E. M. S. Namboodiripad

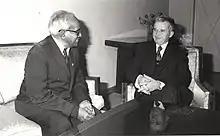
EMS with Romanian President Nicolae Ceauşescu in 1979.

A Communist-led government under E. M. S. Namboodiripad resulted from the first elections for the new Kerala Legislative Assembly in 1957, making him the first communist leader in India to head a popularly elected government. It was the second ever Communist government to be democratically elected, after Communist success in the 1945 elections in the Republic of San Marino, a microstate in Europe. On 5 April 1957 he was appointed as the first chief minister of Kerala. His government introduced the Land Reform Ordinance and Education Bill. In 1958, a period of anticommunist protest, the Vimochana Samaram, began in response to the bills. The central government of India responded in 1959 by invoking Article 356 of the Indian Constitution, suspending state government and imposing President's rule.